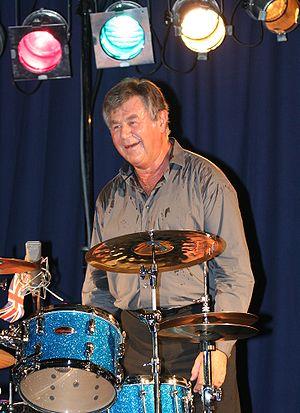
Pete York, batteur dans le groupe ""Cirque du Kautz - Wullewupp Kartoffelsupp"" dirigé par Helge Schneider. Photo prise après un solo de batterie au Circus Krone à Munich (Allemagne)."